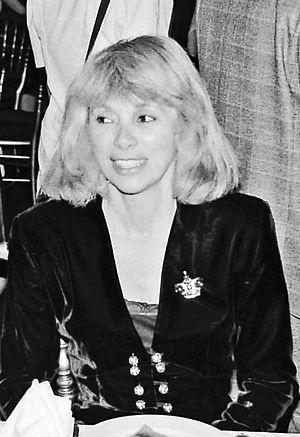
Mireille Darc, actrice française.
Jean-Pierre Le Boul'ch est un artiste peintre et graveur français, né le 10 mars 1940 à Toulon. Il vécut rue Hélène dans le 17e arrondissement de Paris et est mort le 10 janvier 2001.
Mireille Darc, née Mireille Aigroz le 15 mai 1938 à Toulon et morte le 28 août 2017 à Paris, est une actrice et réalisatrice française.